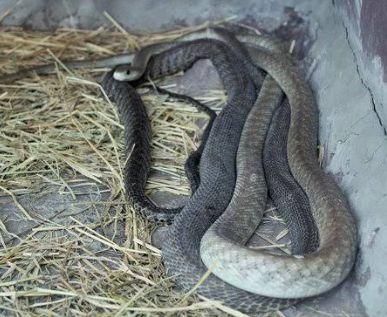
Kwenye kona ya banda lenye nyasi kavu. Nyoka wawili wa rangi tofauti mmoja rangi ya kijivu na mwingine nyeusi, wamejikunja pamoja uku yule wa kijivu akionekana kumkaba mwenzake, hali inayooneshwa na wanyama wa porini ya  kujilinda kushindania eneo la kuonesha sirika ya kuwinda katika mazingira yao ya asili.